Abercych

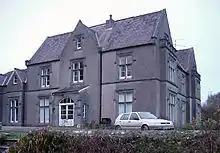
Clynfyw in 2005

Clynfyw (also recorded as Clynfiew) is a 16th-century mansion rebuilt in the 18th century, It was owned by David Lloyd of Clement's Inn, London, who sold it to David Llewelin of Penalltcych, Clydey, in 1685. Llewelin's grandson, Owen Davies of Westminster, sold the estate in 1753 to Thomas Lewis of Llwyngrawys, Llangoedmor, Cardiganshire. The large Clynfiew collection of estate records from 1542 to 1916 is lodged at the National Library of Wales. Since the mid-1980s Clynvyw has been a Community interest company care farm registered with Care Inspectorate Wales. The farm has eight live-in staff and up to 40 day-students working on practical projects. In 2020, the manager, Jim Bowen, whose family have run the farm since the 18th century, accepted a Queen's Award for Enterprise from the Prince of Wales, its second such award.